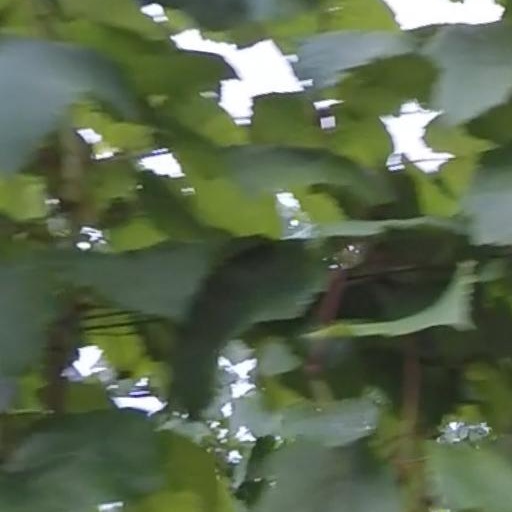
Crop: grape